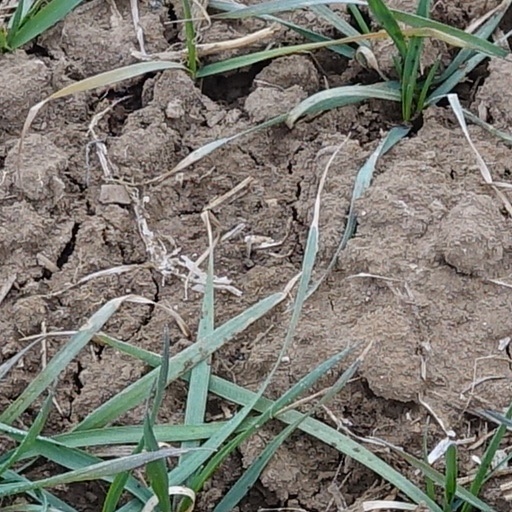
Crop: wheat